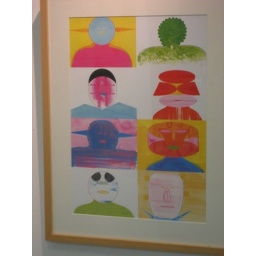
Art on the wall of this great art book store in Kyoto. It looks like it's by Yuichi Yokoyama